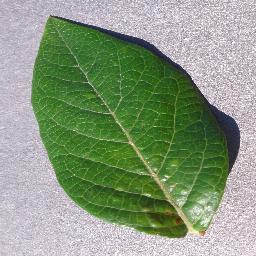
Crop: blueberry
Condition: healthy